Answer in natural language. Considering the relative positions, is Doorway above or below dark brown colour shelving unit? Choose between the following options: below or above
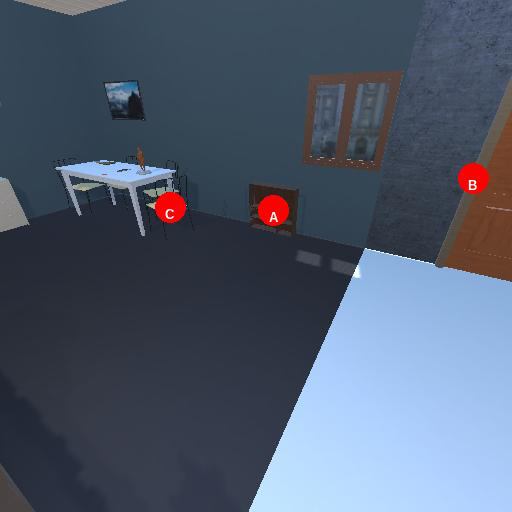
<answer>below</answer>